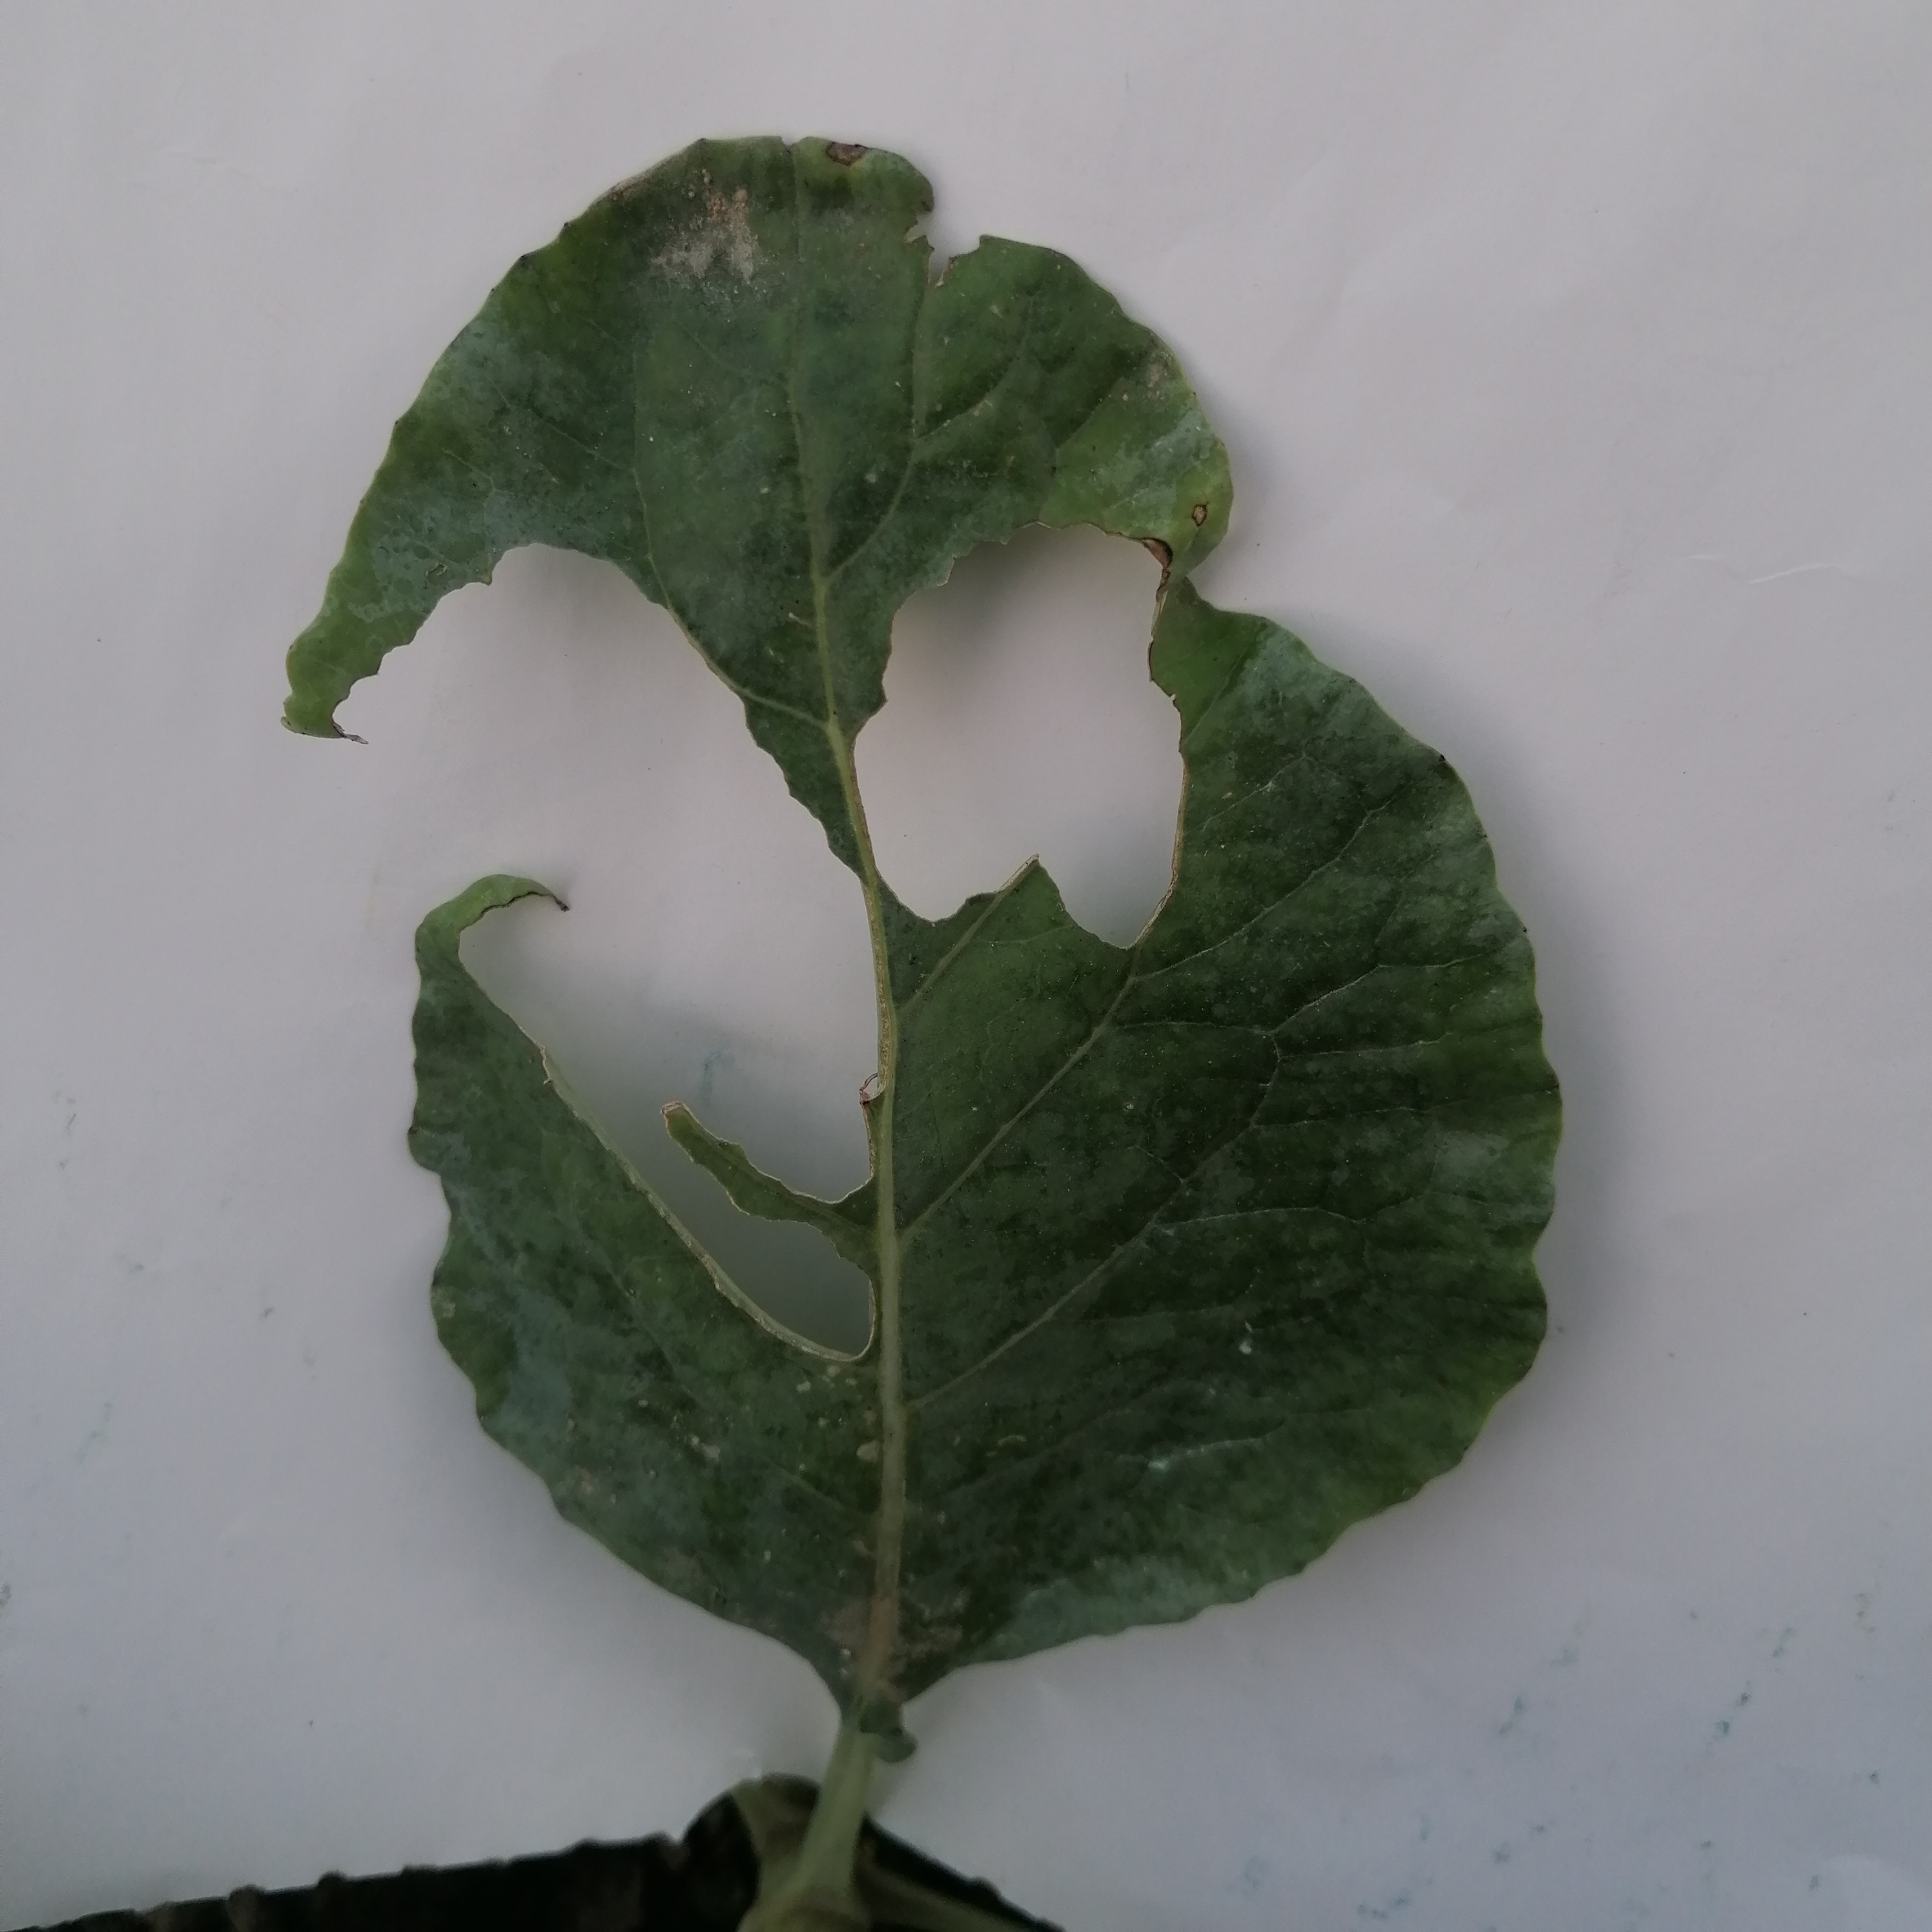
Label: Insect Hole